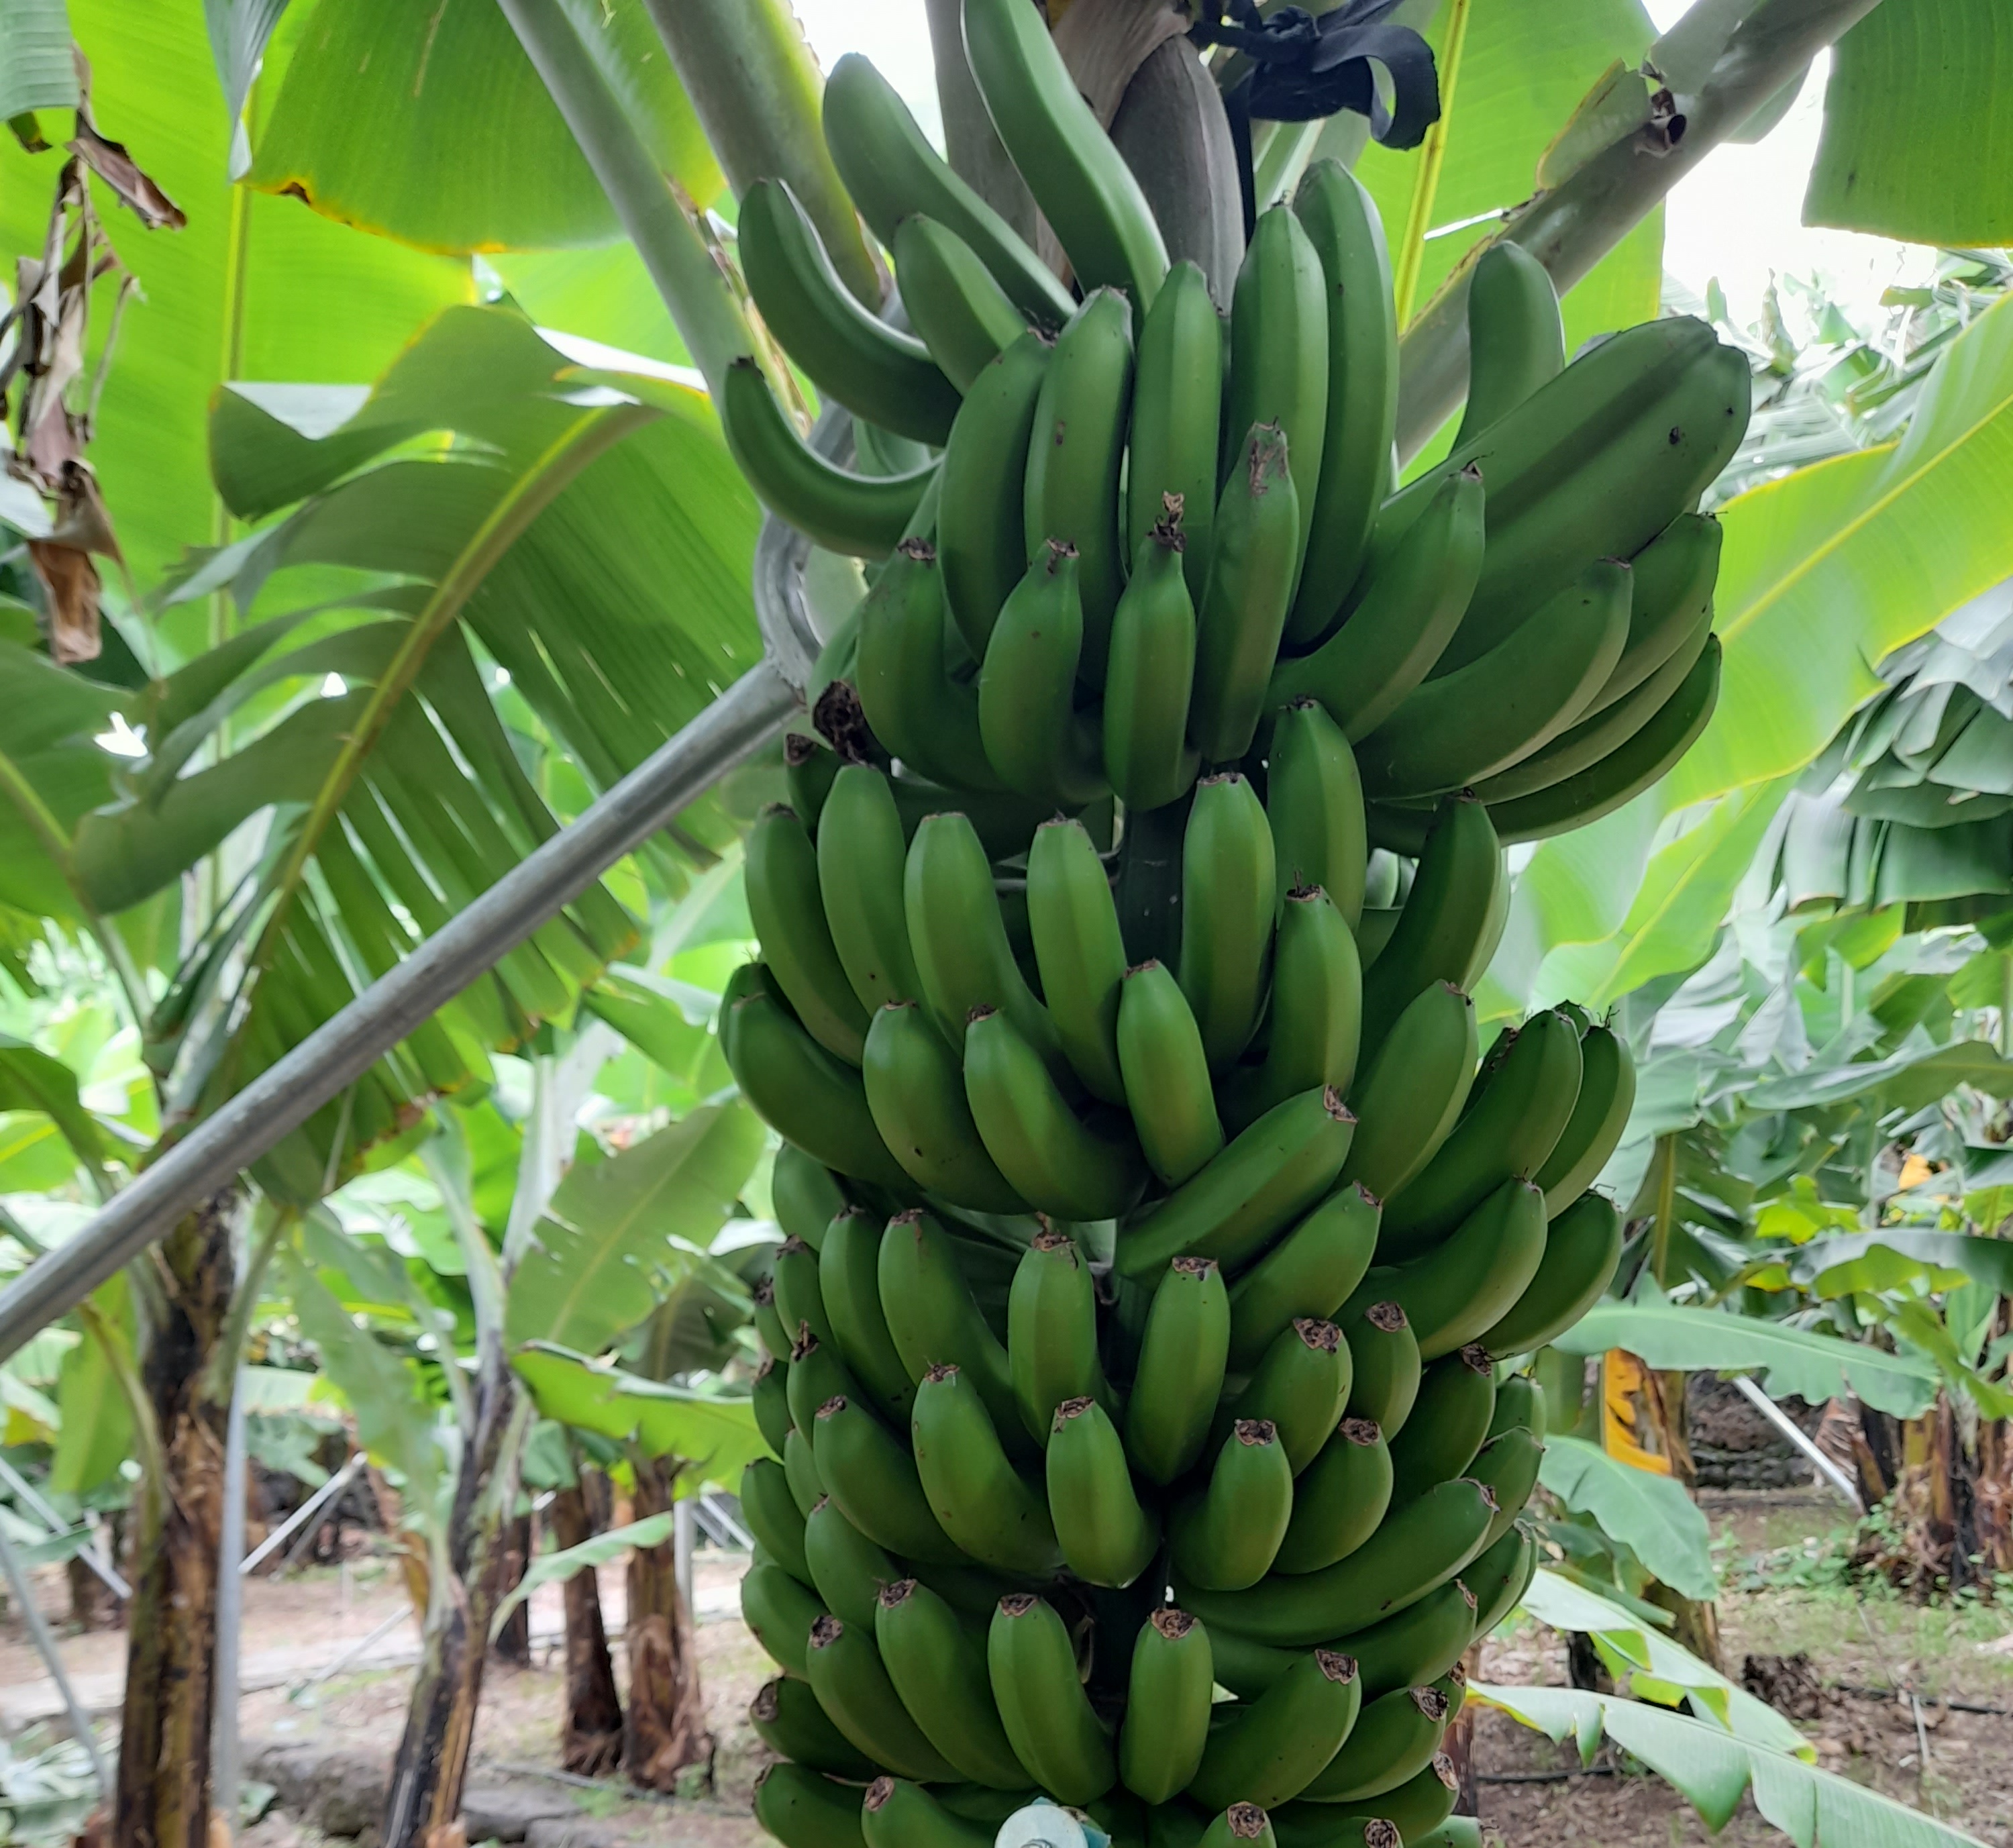
Label: Cut